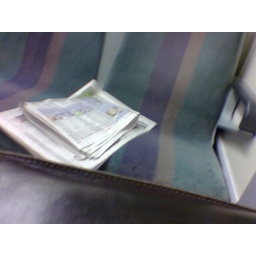
on the way home by train